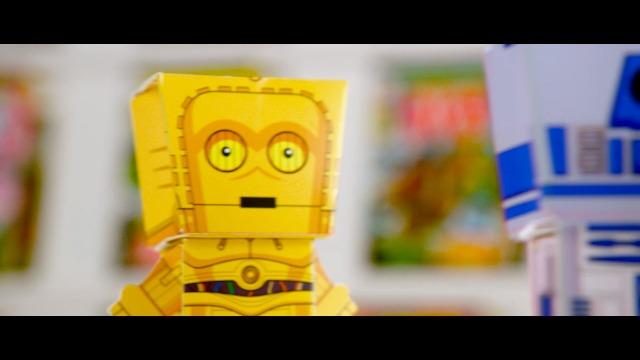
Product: Far Out Toys Pulp Heroes Snap Bots Star Wars 2-Pack (Boba Fett + Chewbacca)
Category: Toys & Games | Dress Up & Pretend Play | Pretend Play
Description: collect your favourite characters from beloved pop culture properties – like Star Wars.
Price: $17.99
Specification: ProductDimensions:2x3.4x4.5inches|ItemWeight:14.4ounces|ShippingWeight:14.4ounces(Viewshippingratesandpolicies)|ASIN:B07W7NR2H2|Itemmodelnumber:49090|Manufacturerrecommendedage:4yearsandup